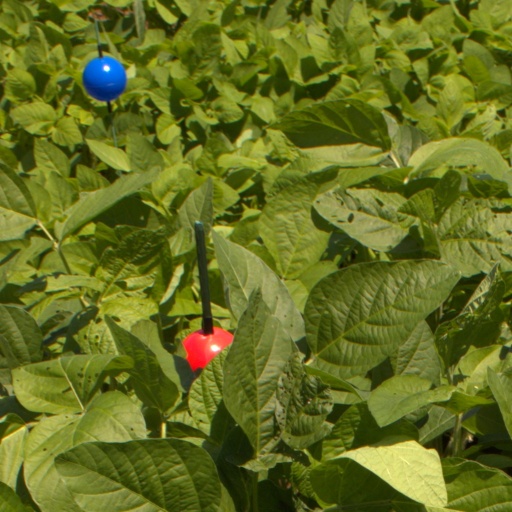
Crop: soybean